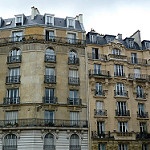
Scene: Outdoor